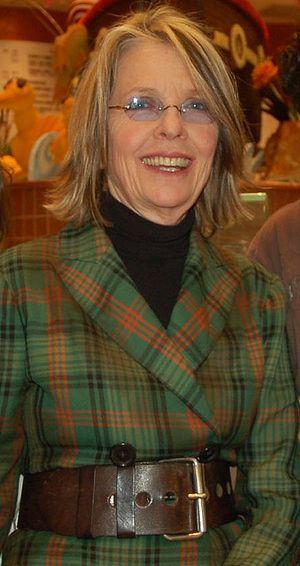
Diane Keaton, née Diane Hall le 5 janvier 1946 à Los Angeles, est une actrice, réalisatrice et productrice de cinéma américaine.